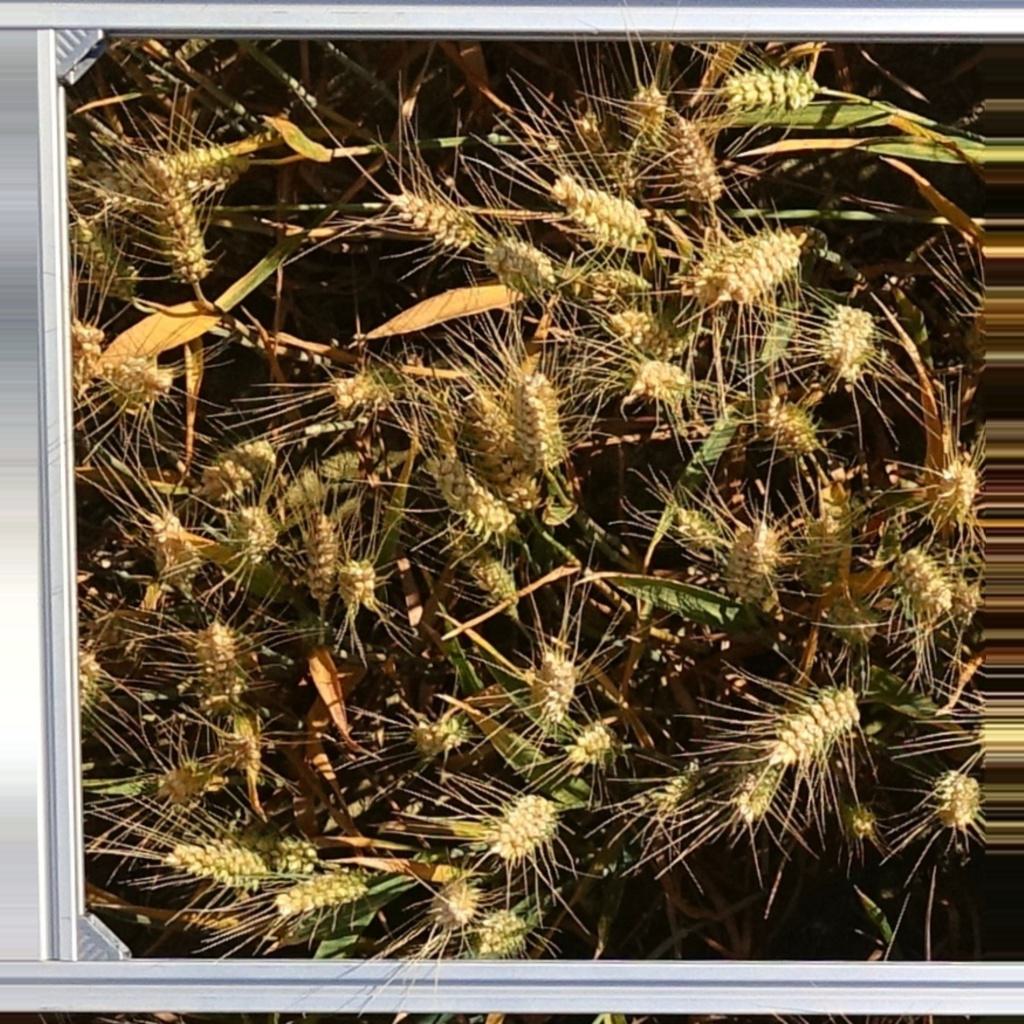
Country: France
Location: VLB
Wheat development stage: Ripening